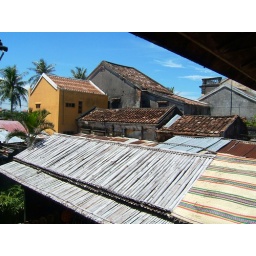
tile roof houses in hoi an